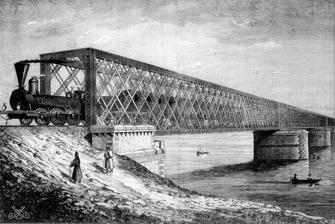
Building: Struve Railroad Bridge
Country: Ukraine
Year built: 1870
Bridge in Kyiv, Russian Empire Struve Railroad Bridge Железнодорожный мост Струве Kyiv Railway Bridge (1870) Coordinates 50°24′59″N 30°35′09″E / 50.4164°N 30.5858°E / 50.4164; 30.5858 Crosses Dnieper Locale Kyiv , Russian Empire Official name Railroad Bridge of Amand Struve Characteristics Design Truss bridge Total length 1,068 metres (3,504 ft) Longest span 89 metres (292 ft) History Construction start March 1868 Construction end February 1870 Opened February 17, 1870 Closed June 1920 (destroyed) Location The Struve Railroad Bridge ( Russian : Железнодорожный мост Струве ), was the first all-metal railroad bridge over the Dnieper that existed from 1855 to 1920 in Kyiv . The bridge was one of the longest in the empire, yielding in length only to the bridges in Syzran and Yekaterinoslav . History It was the second stationary bridge over Dnieper with the construction supervision conducted personally by Amand Struve . This railroad truss bridge was initially named after its constructor, engineer Struve. Standing on 13 piers, it consisted of dozen 292-feet-long sections resulting in size of some 480 sazhens (1440 fathoms ). During the construction Struve first in the Russian Empire used caisson method to lay the foundation. For its construction was used 243 pood of iron (3,000 tonnes). Each of the sections were tested to hold 18,000 pood . The total cost of the project round-up to be 3,200 thousands rubles . For the construction of the bridge Captain Struve was promoted to colonel . During this period of time (1860s-1870s) Struve was involved in various other construction projects as well, such as the installation and improvement of the city's utilities network. On February 17, 1870 the first train by the Kyiv-Kursk Railways company crossed the bridge to the Kyiv railroad station. However the constant traffic was officially opened on April 4, 1870 after the consecration of the bridge. Similarly to the Nicholas Chain Bridge , the Struve Bridge survived the Great and Civil wars and was blown up in 1920 by the retreating Polish troops (see: Kiev offensive ). Today next to the former Struve's bridge stands the newly built Darnytsia Railroad Bridge. See also Bridges in Kyiv Bibliography Rybakov, M.O. Unknown and not-well-known pages of the Kiev's history . "Kyi". Kiev, 1997. Anisimov, A. Sad ignorance . "Tabachuk Ltd." Kiev, 1992. External links Wikimedia Commons has media related to Struve Railway Bridge . Bridge profile at wek.kiev.ua Struve's biography in Mirror Weekly v t e Bridges over the Dnieper in Kyiv Road Railway Multi-purpose Pedestrian Closed Destroyed Paton Pivnichnyi Harbour Rybalskyi Darnytsia Podilsko-Voskresenskyi Metro New Darnytskyi Pivdennyi Parkovyi Venetsiansky Rybalskyi Nicholas Chain Bridge Struve Railroad Bridge Bosh Rusanivskyi Navodnytskyi Italics denote bridges currently under construction 50°24′59″N 30°35′09″E / 50.41639°N 30.58583°E / 50.41639; 30.58583